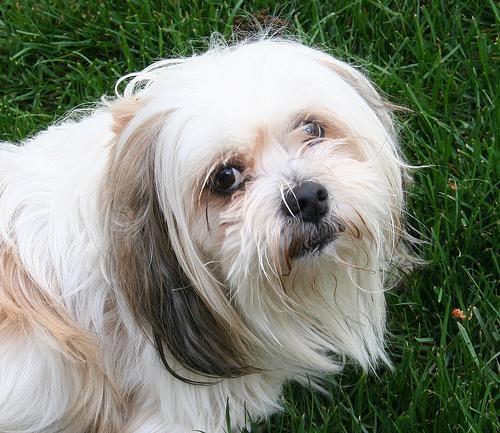
Lhasa